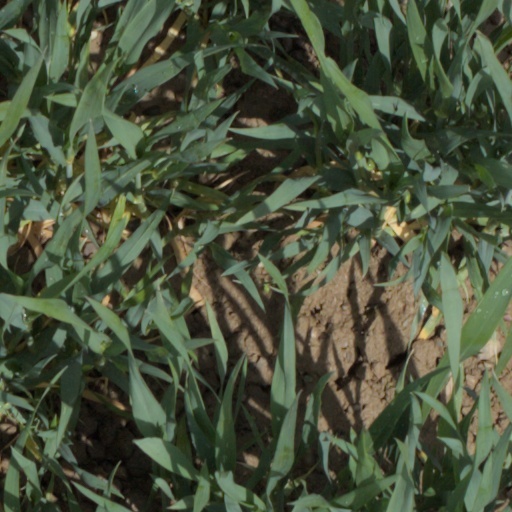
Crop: wheat